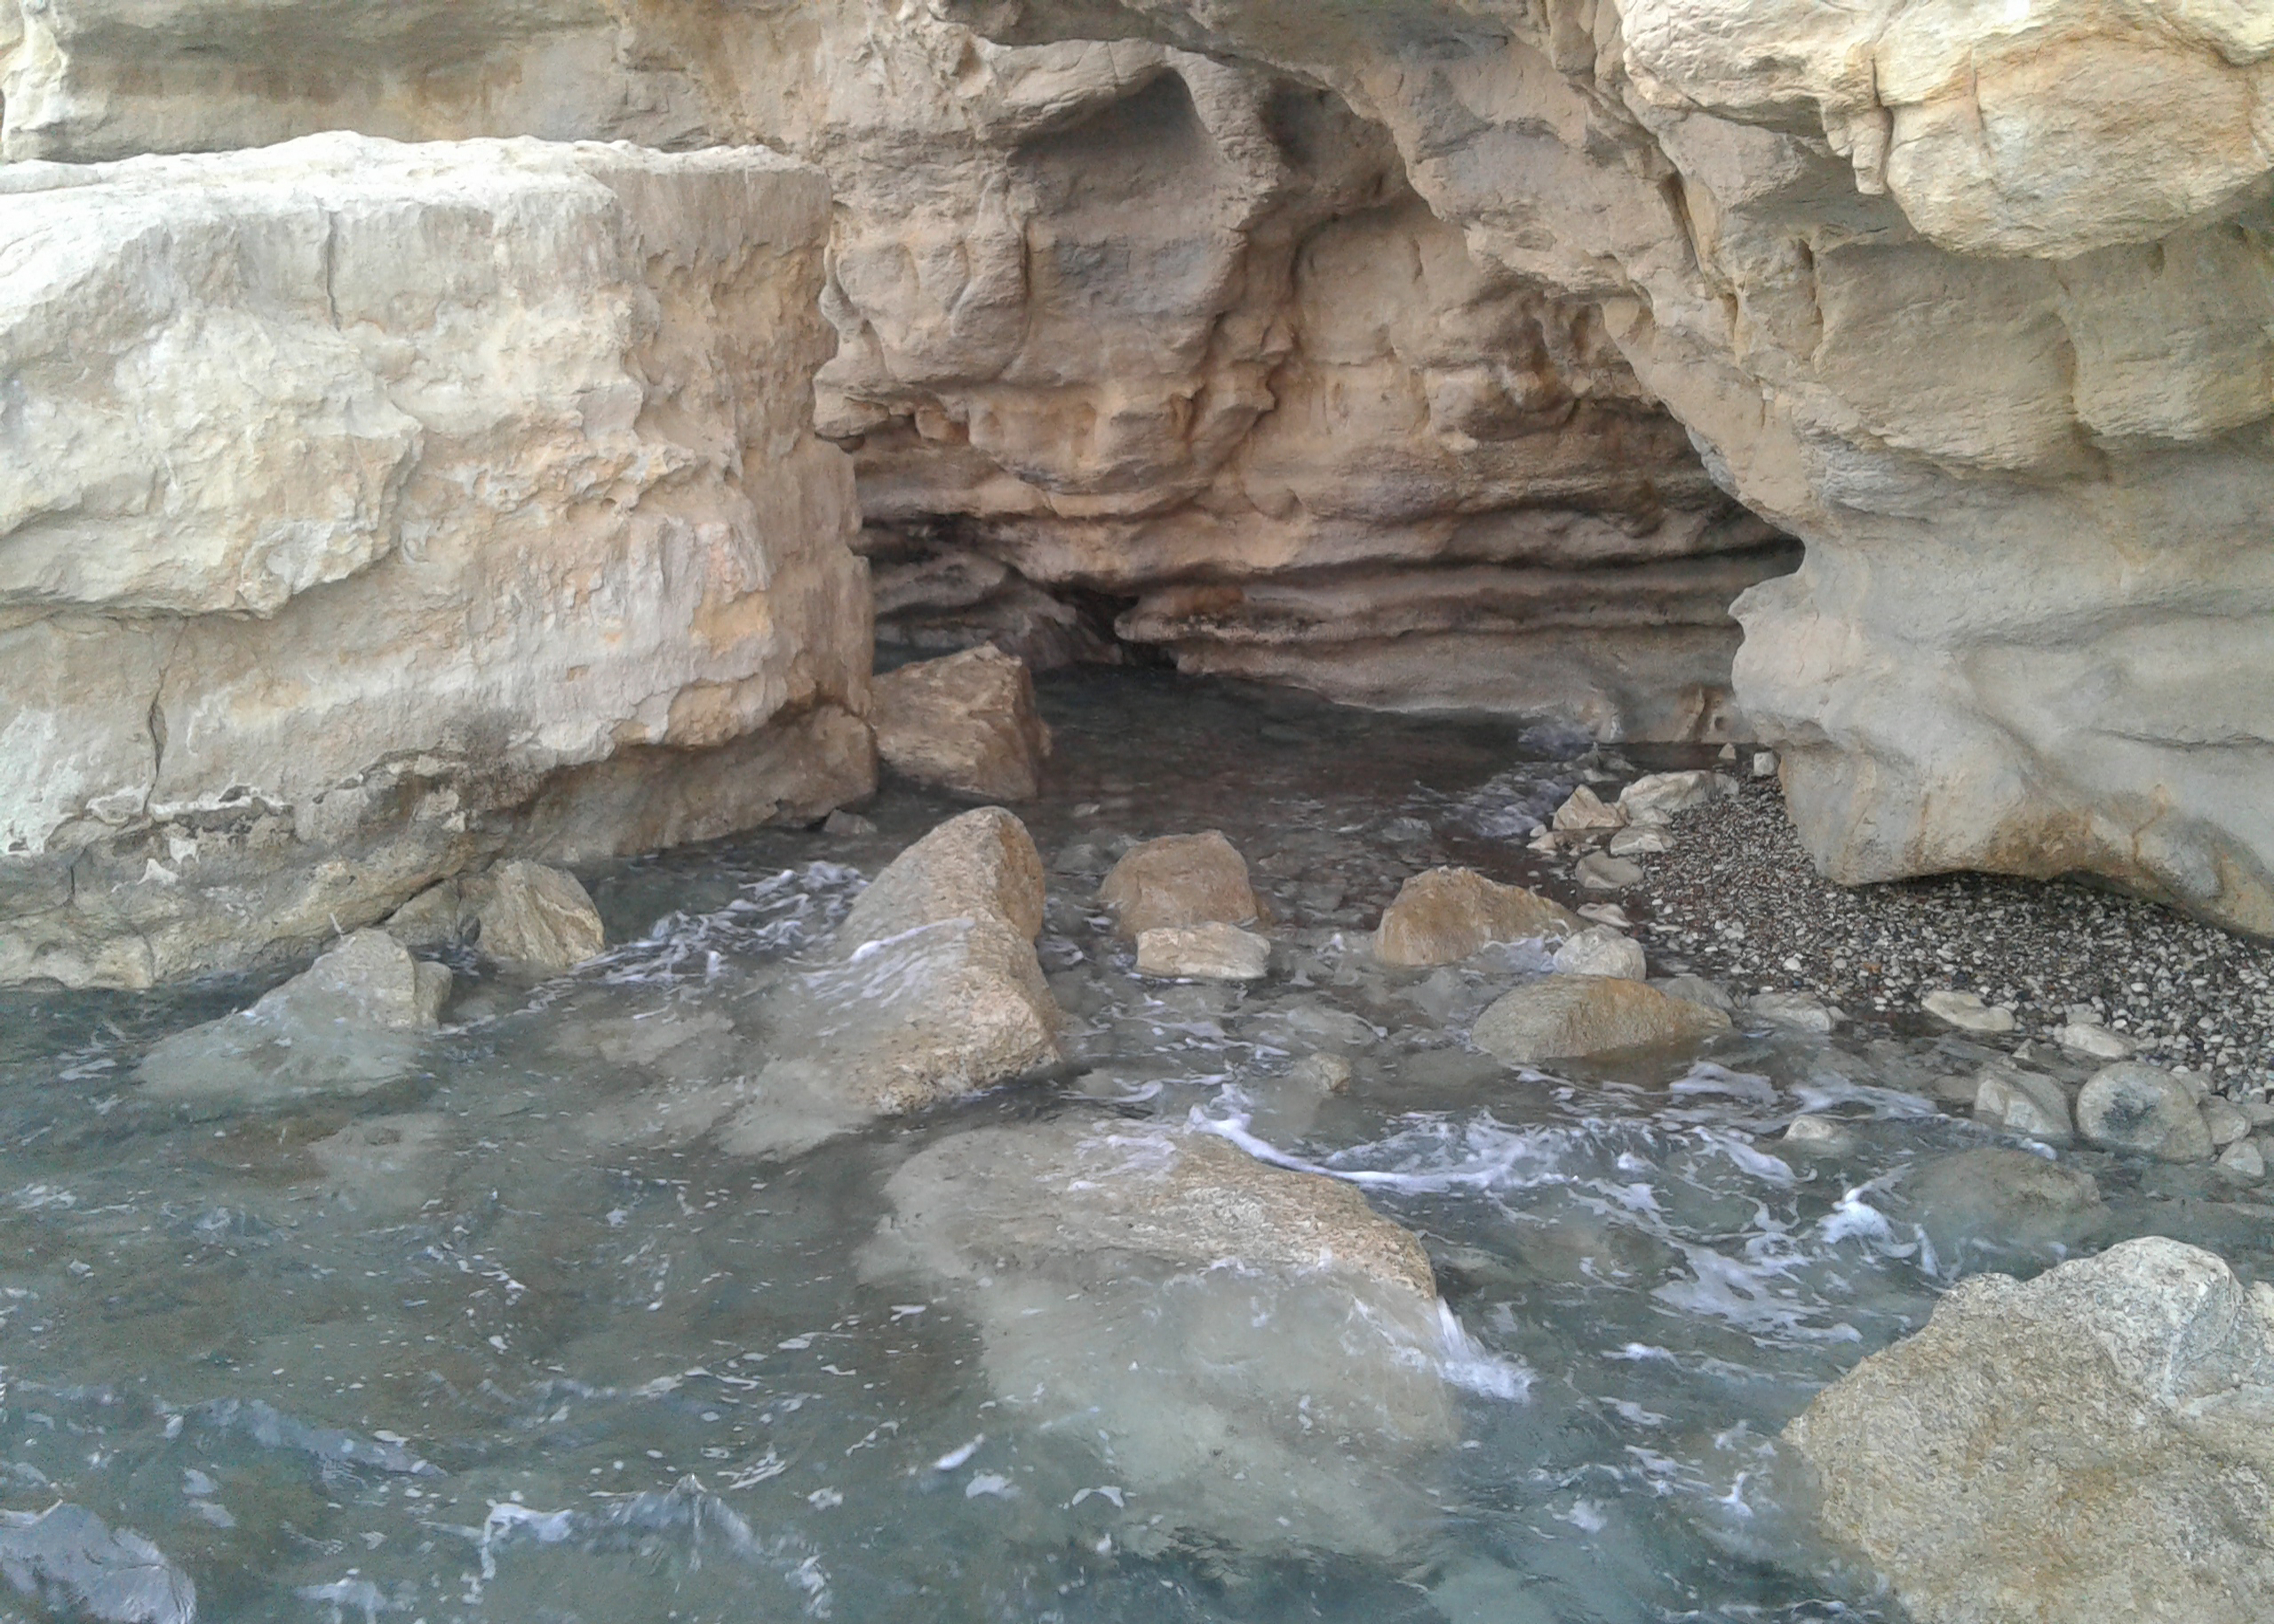
caves, rocky, stony, water, sand, gravel, stones, bedrock, coastal and oceanic landforms, formation, outcrop, landscape, fault, wood, stream, intrusion, limestone, coast, erosion, soil, rock, natural landscape, rubble, igneous rock, boulder, mineral spring, klippe, badlands, wadi, ocean, sea, flooring, creek